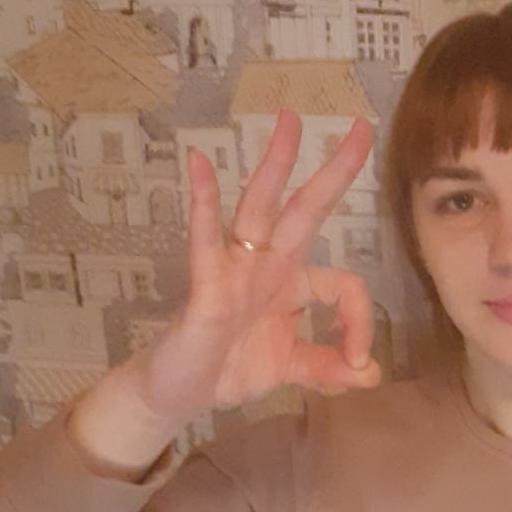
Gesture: ok